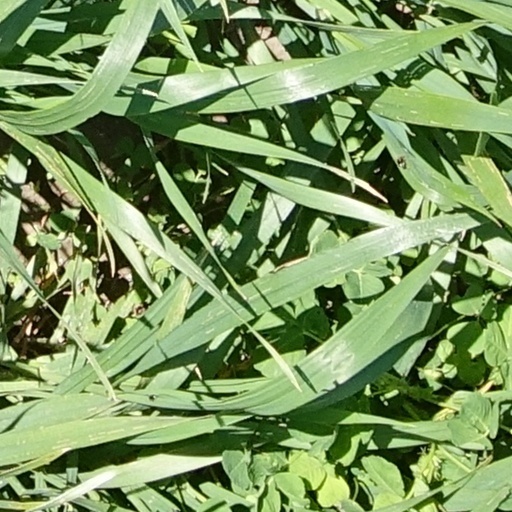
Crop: wheat